Khải Định

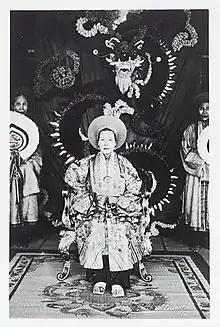
First marriage:Hoàng Thị Cúc as Empress Dowager Từ Cung, last Empress Dowager of Vietnam

When he was still Duke of Phụng Hóa, Emperor Khải Định married his first wife Trương Như Thị Tịnh in 1907. She left him in 1915 and became a nun, before he was enthroned. Upon ascending the throne, he married his second wife, Ân phi, Noble consort of the first rank Hồ Thị Chỉ (1902–1982) of An Truyền Hồ Đắc clan. She is a daughter of Hồ Đắc Trung, who became Annam's Minister for Public Instruction. Emperor Khải Định had his first and only son with one of his concubines, Hoàng Thị Cúc (1890–1980). She gave birth to Nguyễn Phúc Vĩnh Thụy (later Emperor Bảo Đại) in 1913. After Khải Định's ascension, she was given the title of Huệ tần, noble consort of the third rank, later elevated to the title Huệ phi, noble consort of the second rank.